The Undertaker

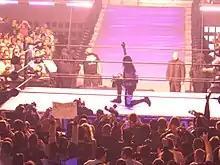
The Undertaker retaining his undefeated Streak at WrestleMania 22

In the storyline leading up to WrestleMania XX on March 14, 2004, Kane was tormented by horror-themed mind games, paranormal activities, and spooking vignettes proclaiming The Undertaker's Deadman return. The first was during the Royal Rumble when The Undertaker's bells tolled, distracting Kane and allowing Booker T to eliminate him. Accompanied by Paul Bearer at WrestleMania XX, The Undertaker resurrected his Deadman identity, defeating Kane in a singles match. Introduced was a more dramatic, theatrical and supernatural Deadman than in years past, his presence, mannerisms, and entrances significantly elaborated on as well, such as with more intensity, special effects and rising and falling flames. At the same time, The Undertaker maintained elements of his American Badass identity, thus a composite character more humanized than all of his previous Deadman incarnations (The Undertaker would present in this particular hybrid Deadman form until No Mercy 2005 when Randy Orton sealed him in a casket and set it on fire). At Judgment Day on May 16, The Undertaker defeated Booker T. One week later, Paul Heyman ordered The Dudley Boyz to kidnap Bearer. Thus, Heyman "took control" of Undertaker. At The Great American Bash on June 27, The Undertaker fought a handicap match against The Dudley Boyz, with the stipulation that if he did not lay down and purposely lose, Heyman would bury Paul Bearer in cement. The Undertaker won and stopped Heyman from burying Bearer, but after claiming Bearer was merely a liability he had no use for, buried him himself.